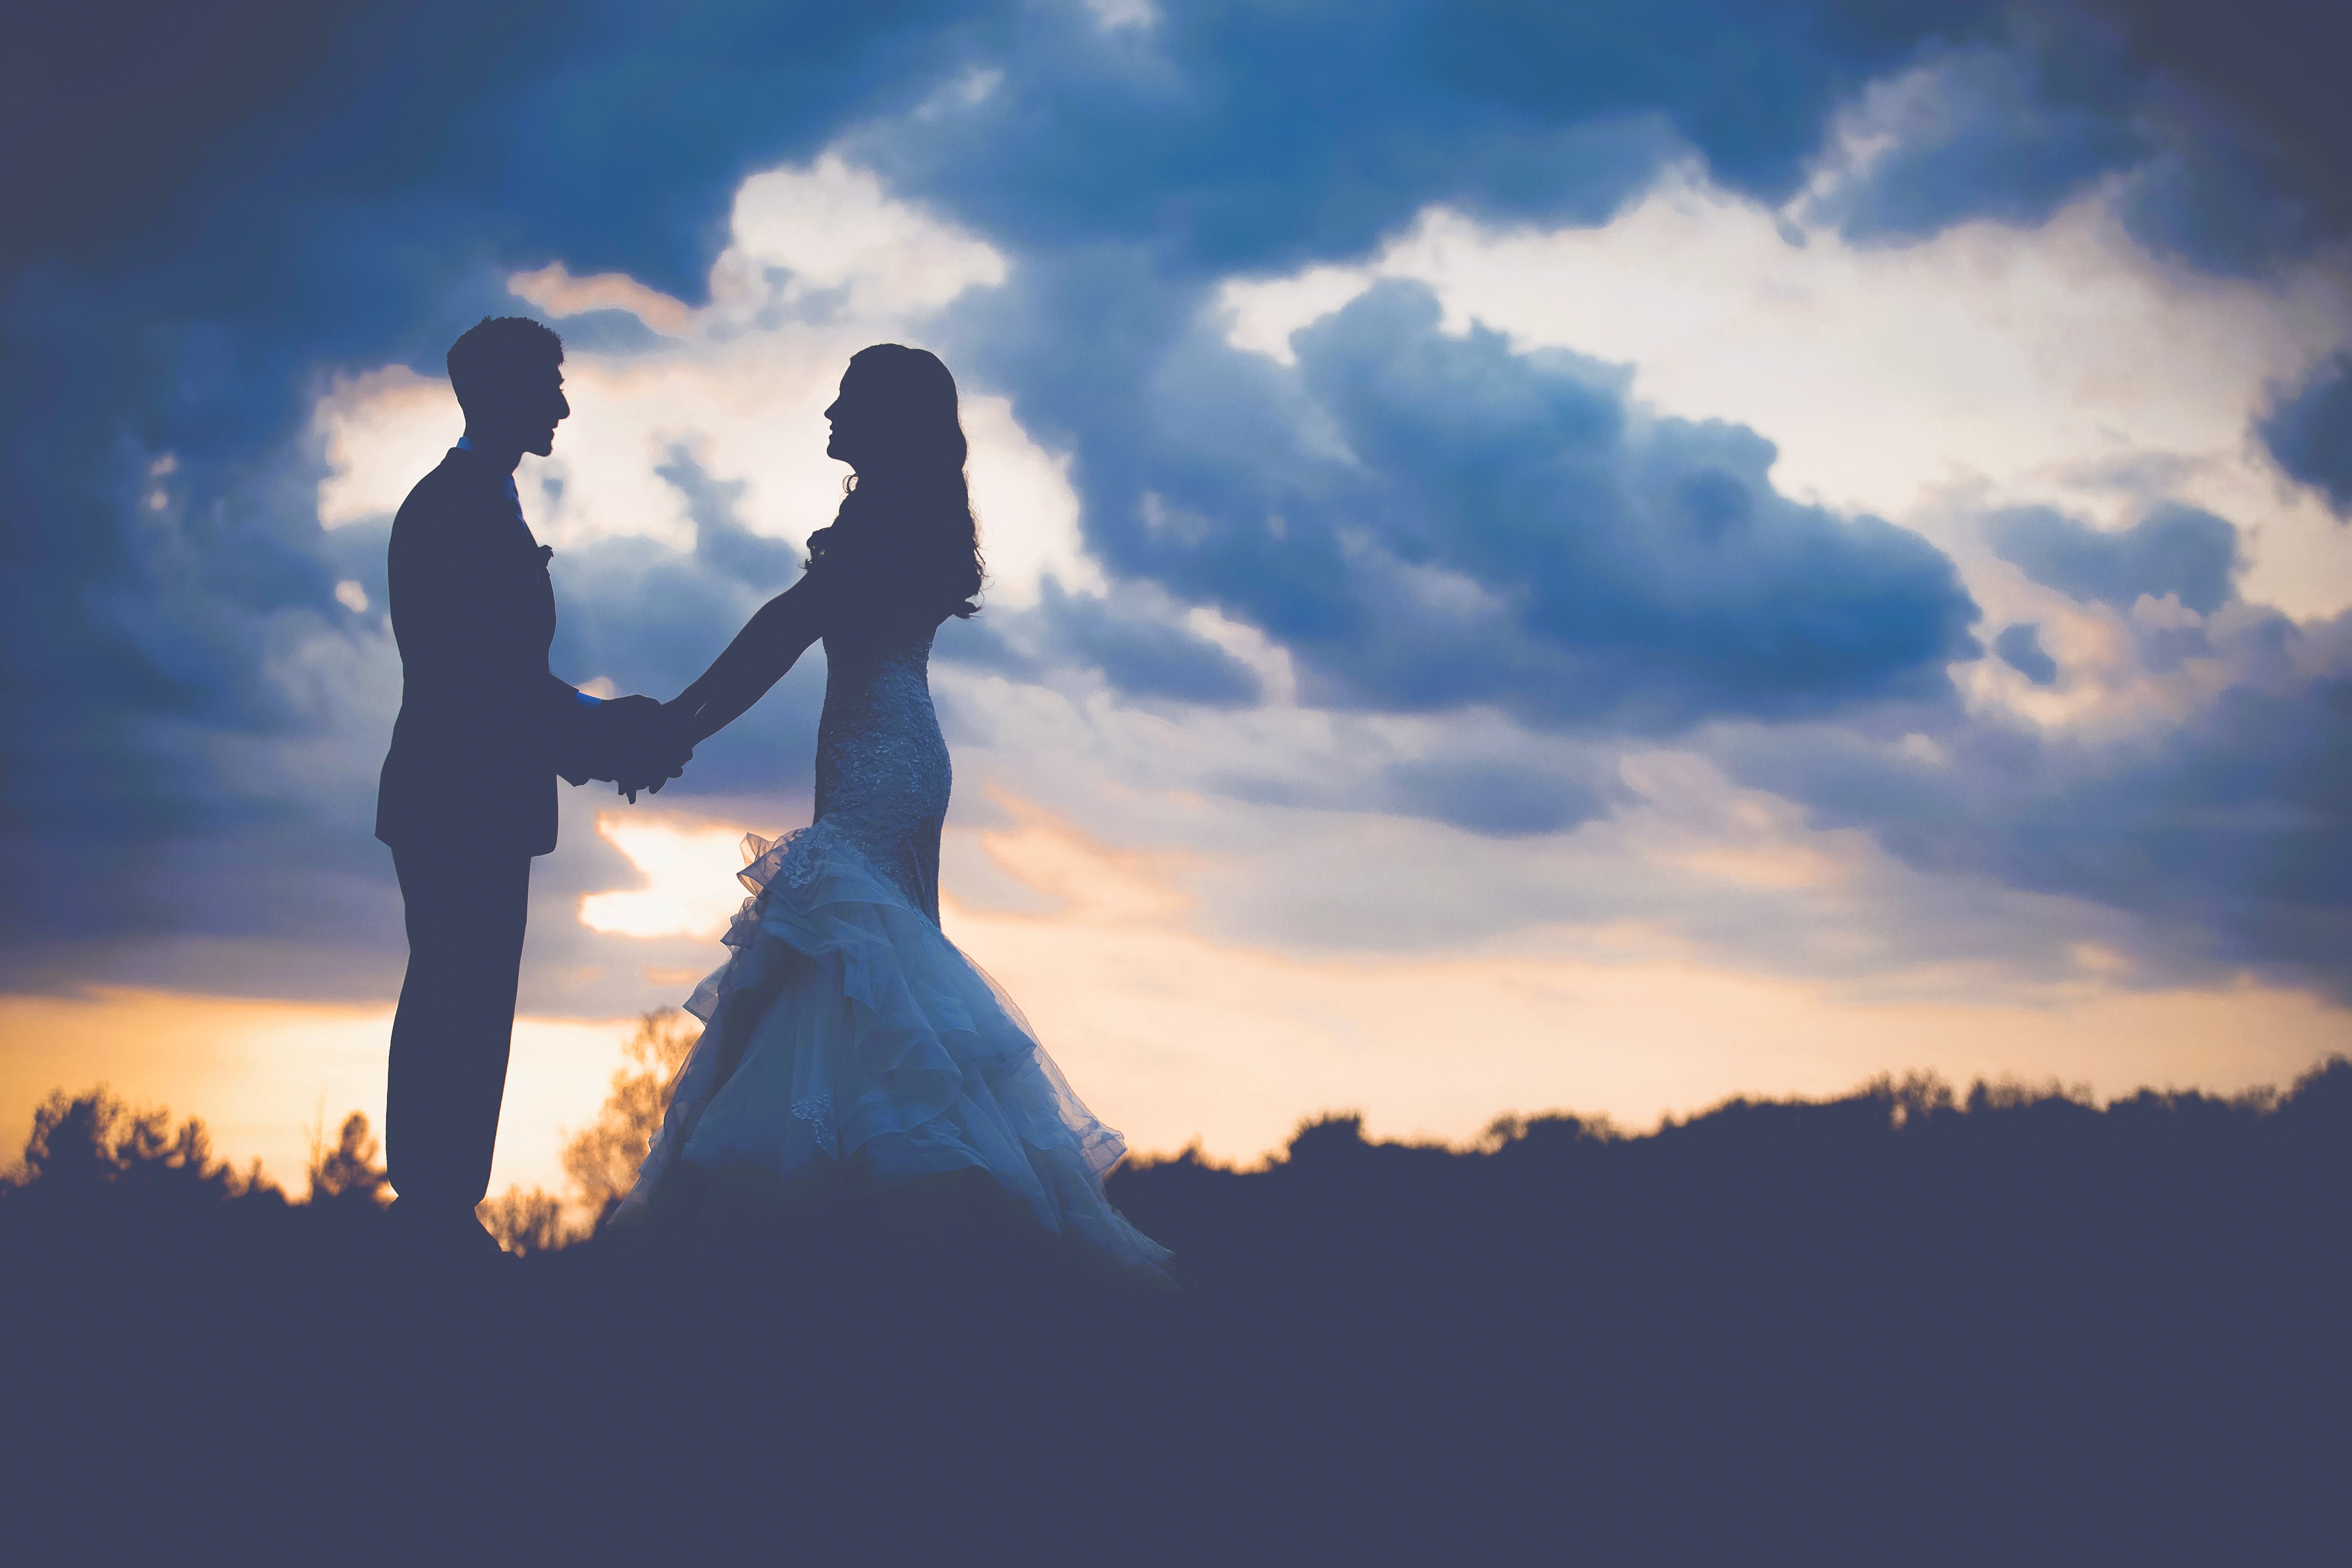
mans, cloud, sky, wedding dress, bride, People in nature, bridal clothing, flash photography, happy, dress, gesture, dusk, tree, sunlight, gown, sunset, bridal party dress, landscape, formal wear, holding hands, cumulus, horizon, event, backlighting, sunrise, romance, marriage, bridal accessory, natural landscape, afterglow, evening, meteorological phenomenon, fun, honeymoon, stock photography, wedding, love, wedding ceremony supply, ocean, shadow, silhouette, darkness, veil, ceremony, dawn, tuxedo